Health in Brunei

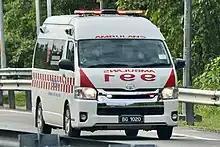
Ambulance responding to an emergency in 2023.

Brunei's healthcare system is managed by the Brunei Ministry of Health and funded by the General Treasury. It consists of around 15 health centers, ten clinics and 22 maternal facilities, considered to be of reasonable standard. There are also two private hospitals. Cardiovascular disease, cancer, and diabetes are the leading cause of death in the country, with life expectancy around 75 years, a vast improvement from 1961. Brunei's human development index (HCI) improved from 0.81 in 2002 to 0.83 in 2021, expanding at an average annual rate of 0.14%. According to the UN's Human Development Report 2020, the HCI for girls in the country is greater than for boys, though there are not enough statistics in Brunei to break down HCI by socioeconomic classes. Brunei is the second country in Southeast Asia after Singapore to be rated 47th out of 189 nations on the UN HDI 2019 and has maintained its position in the Very High Human Development category. Being a culturally taboo subject, the rate of suicide has not been investigated.